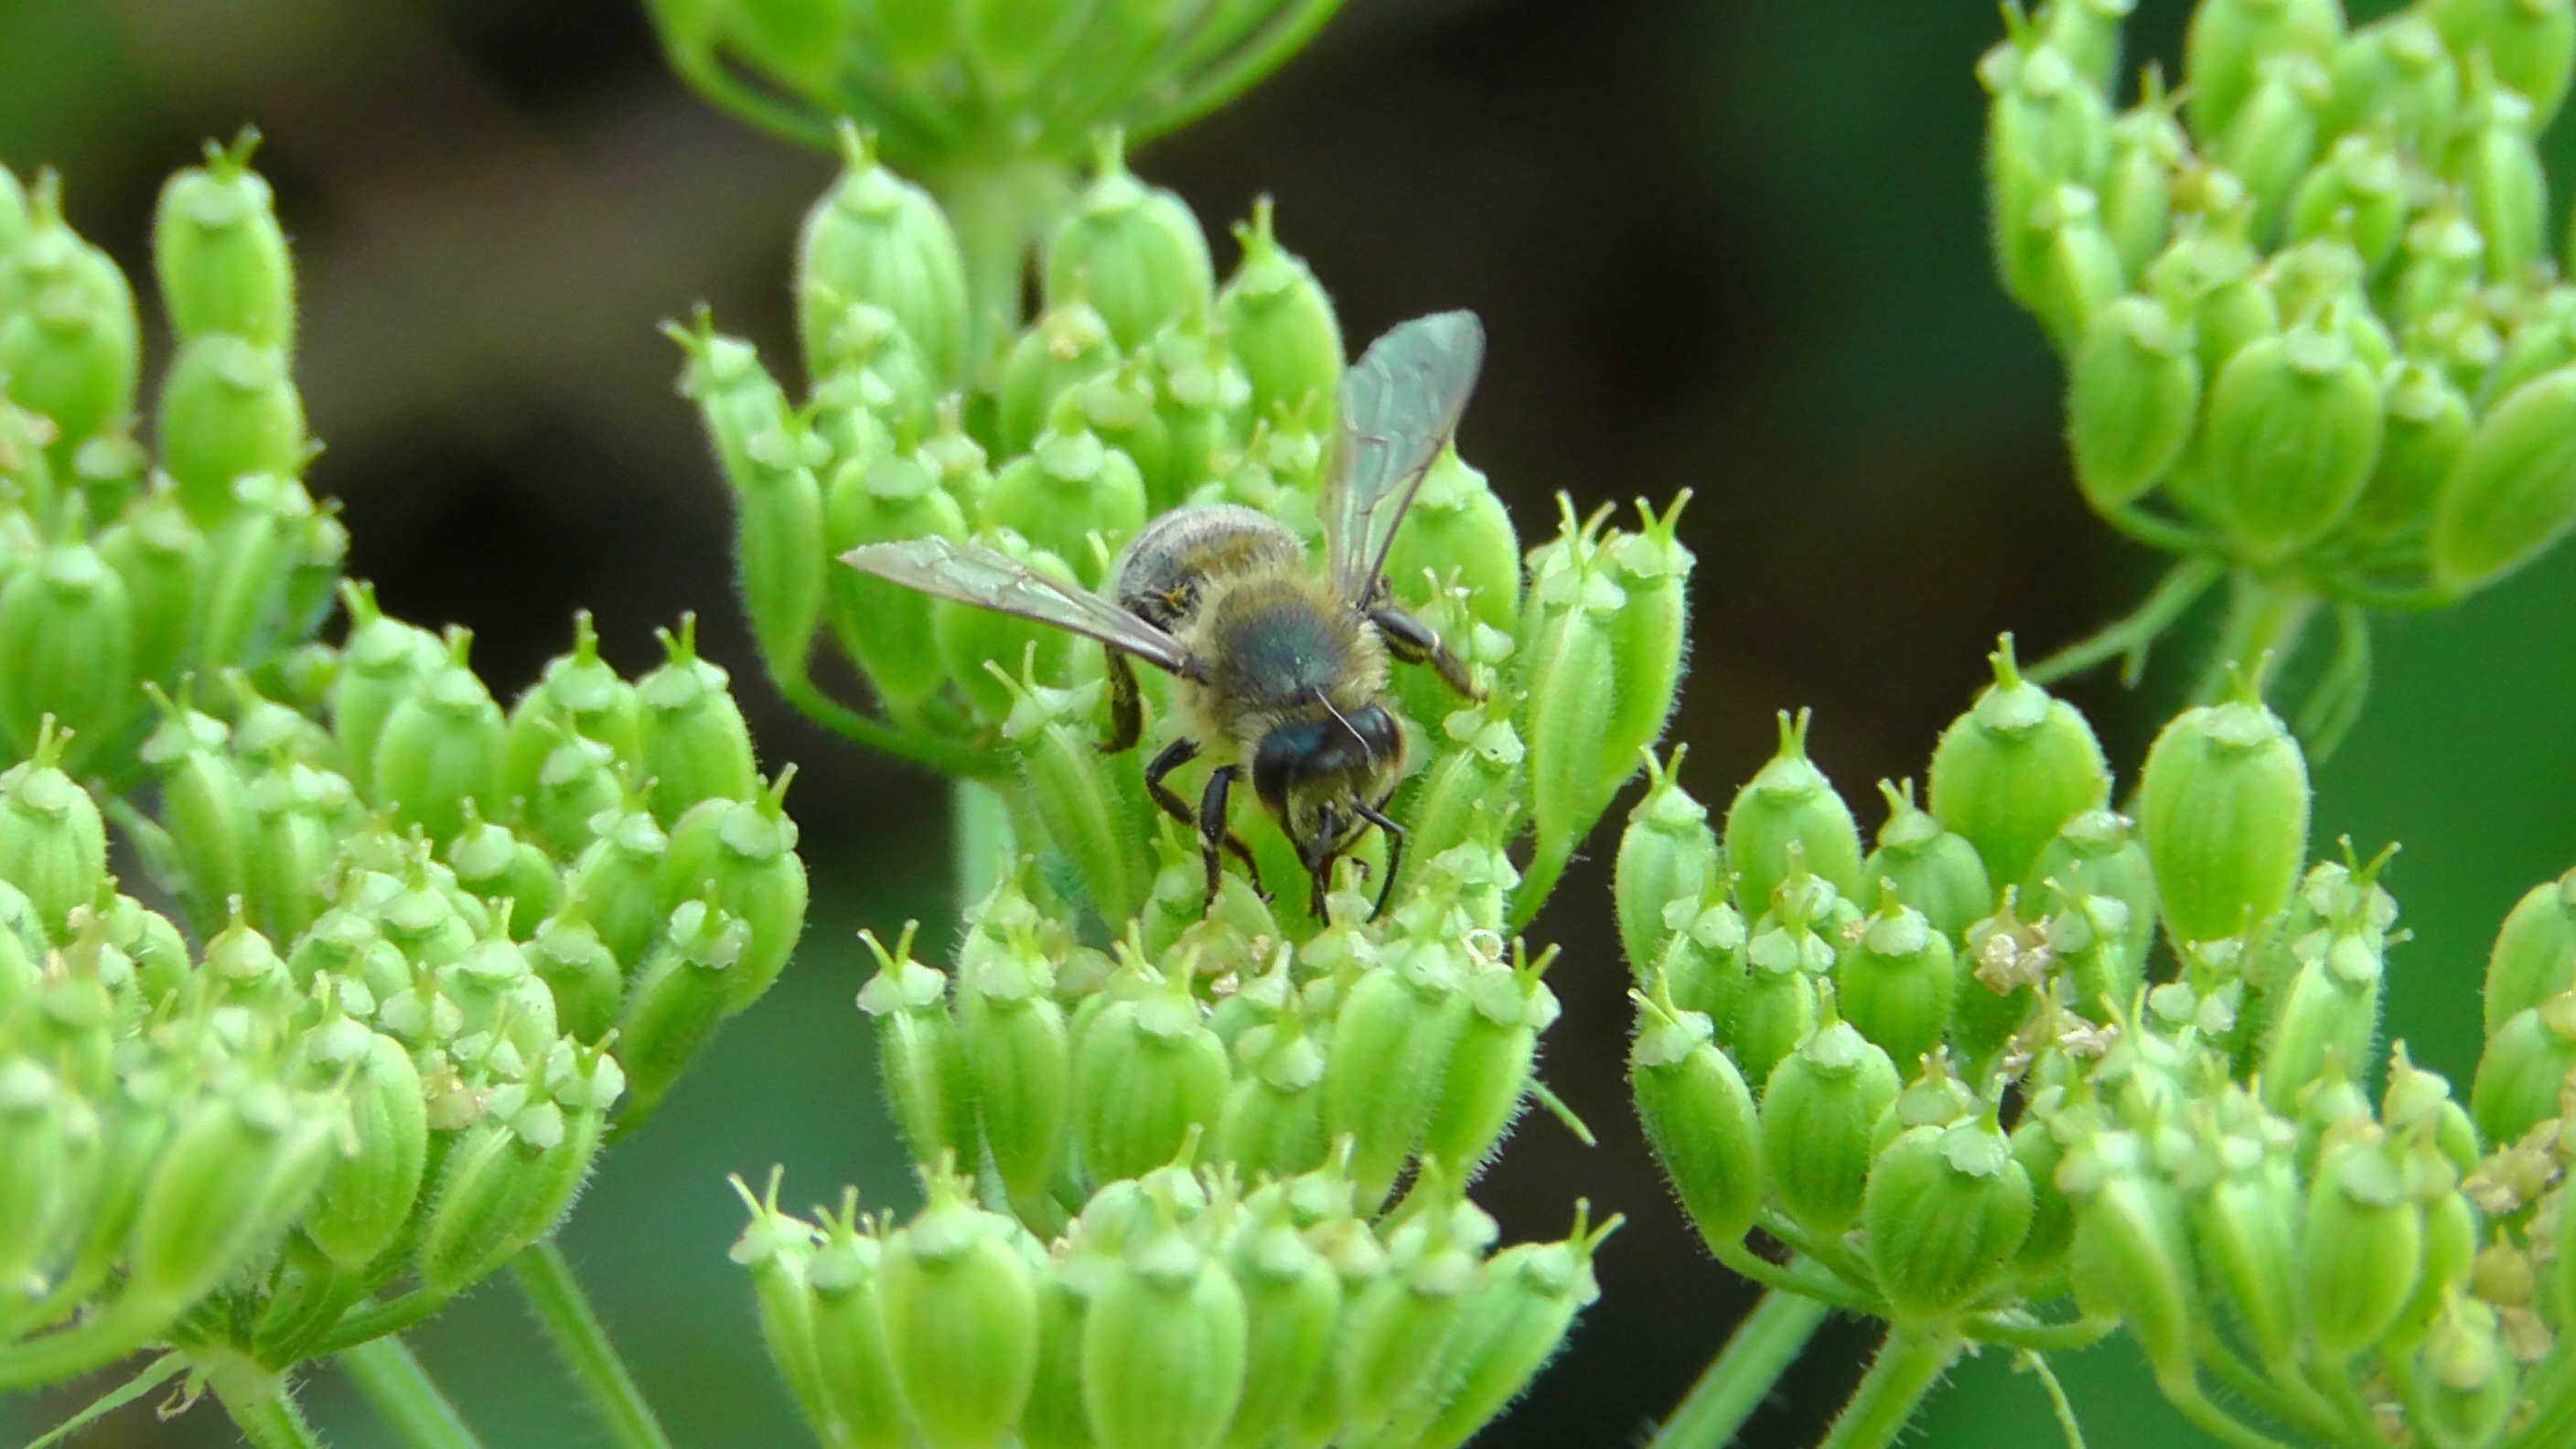
nature, plant, leaf, flower, green, produce, insect, botany, flora, invertebrate, wildflower, shrub, bee, macro photography, flowering plant, worker bee, land plant